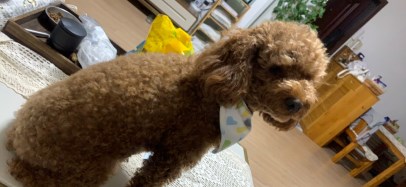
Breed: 7449-n000128-teddy